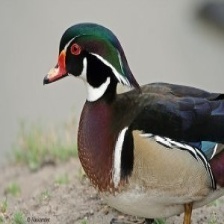
Species: WOOD DUCK
Scientific name: AIX SPONSA
ImageNet parent category: drake